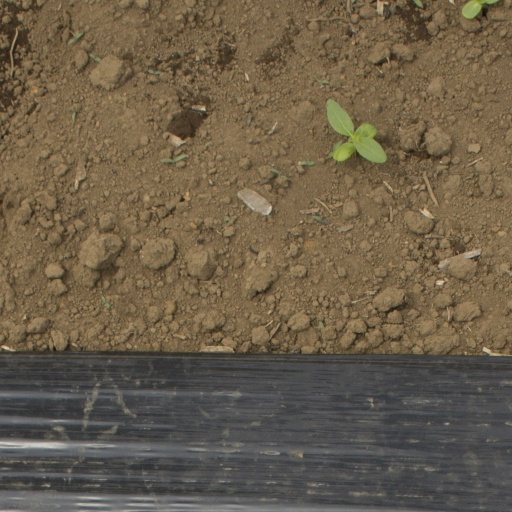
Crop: Jerusalem artichoke